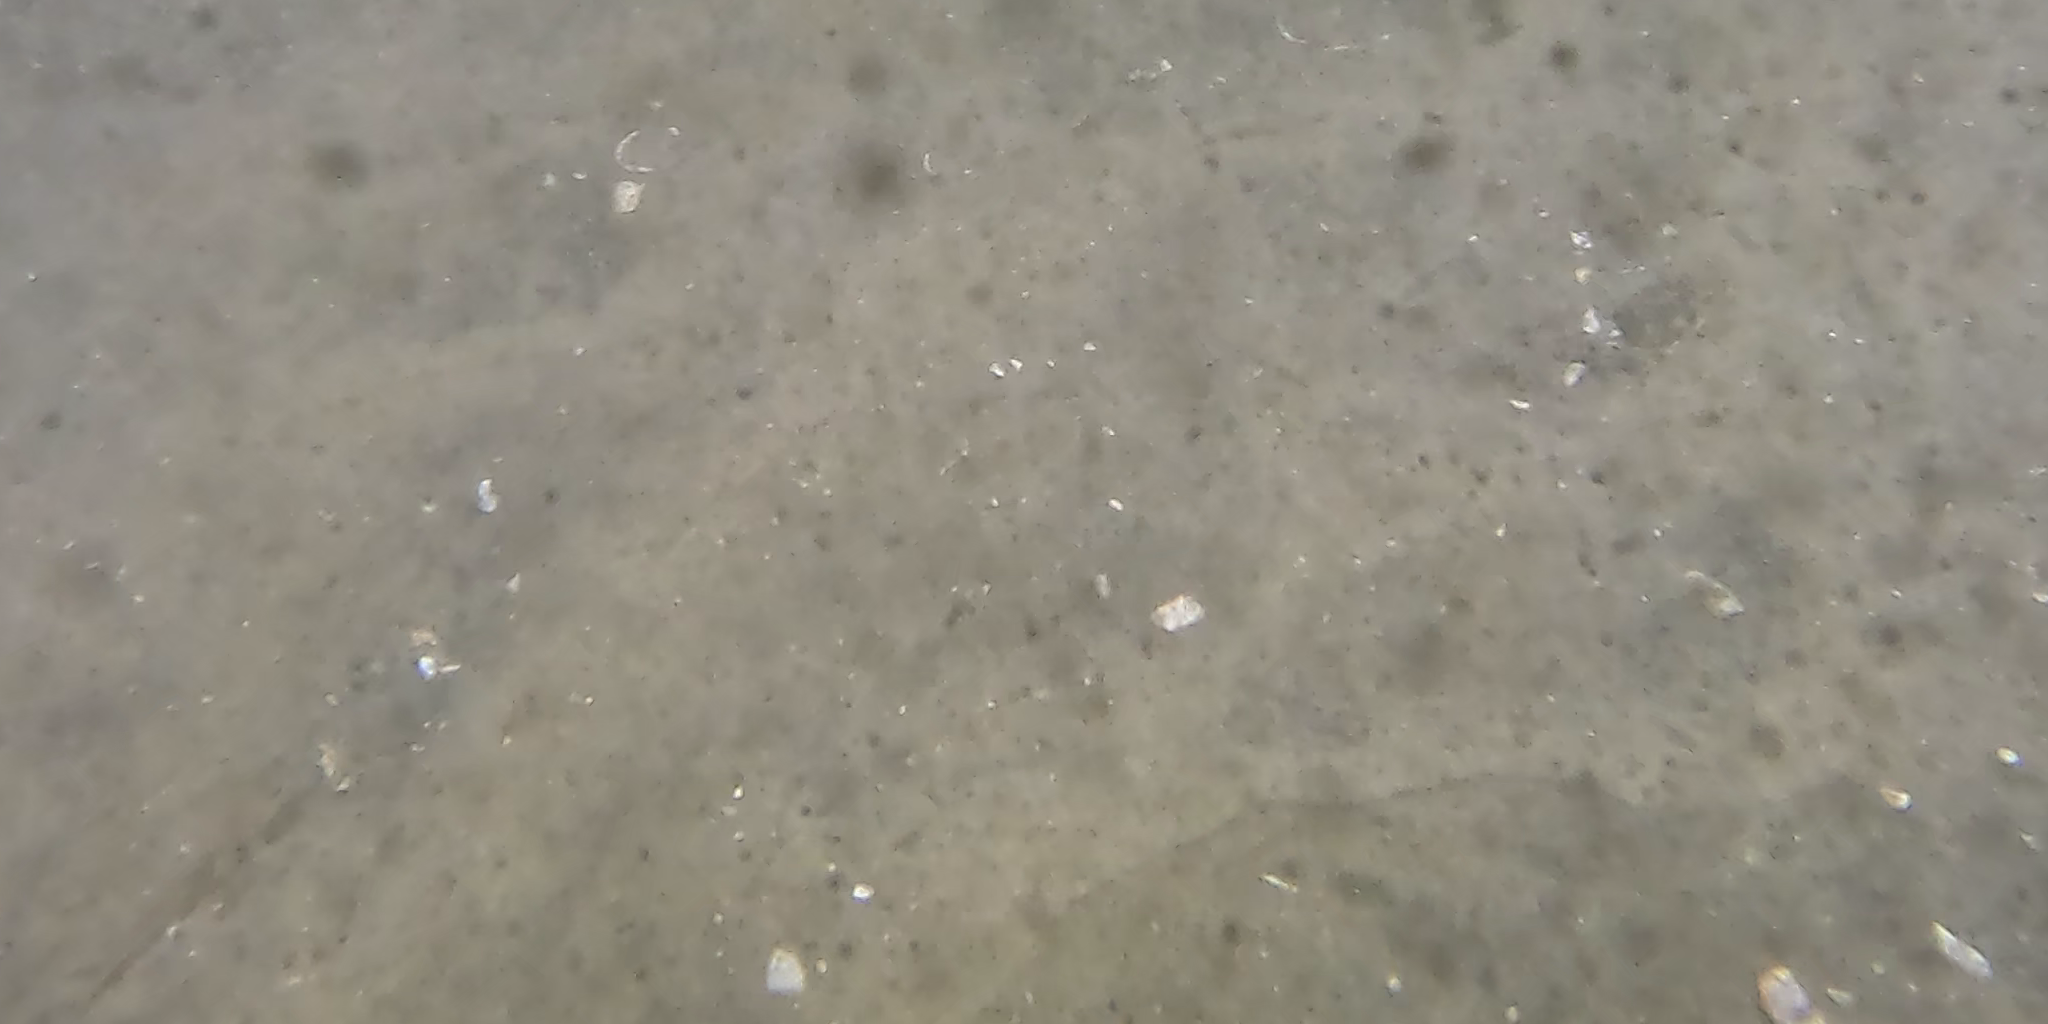
Seabed habitat: sand